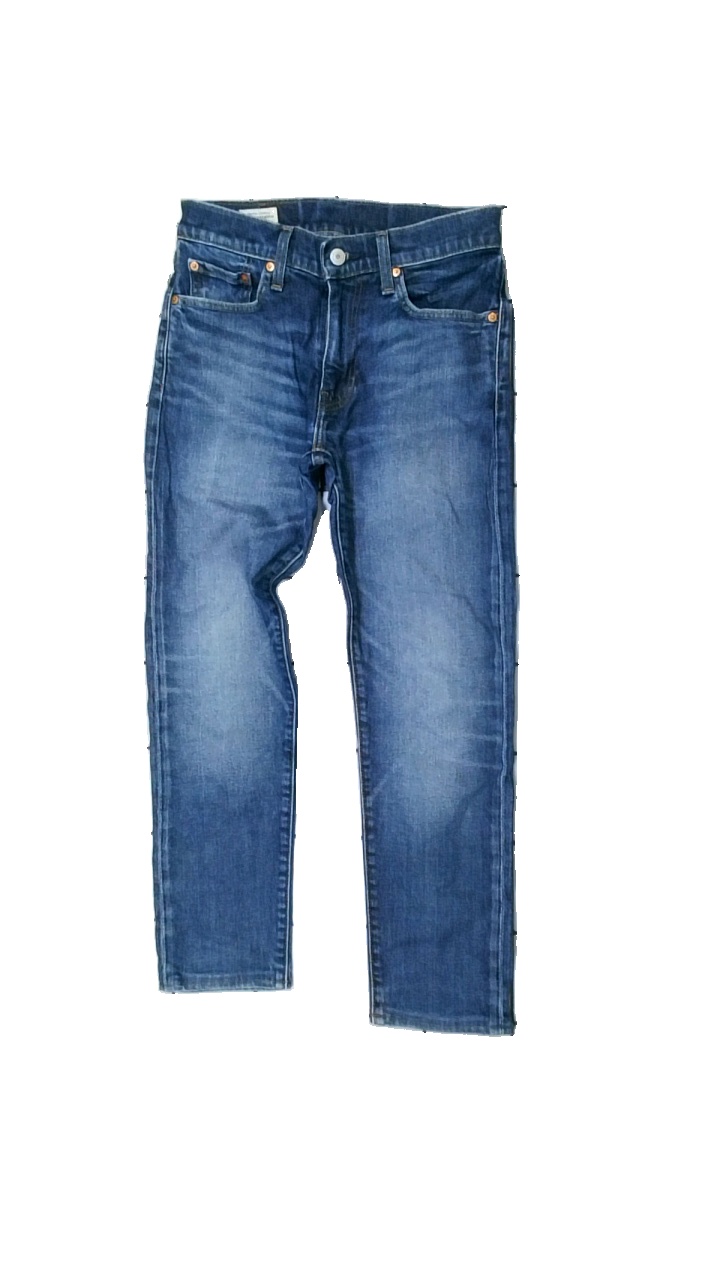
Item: Jeans (Ladies)
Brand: Levi's
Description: blå jeans
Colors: Blue
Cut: Regular
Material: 100% cotton
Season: All
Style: Denim
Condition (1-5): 5
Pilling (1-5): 5
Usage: Reuse
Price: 100-150